Born This Way (album)

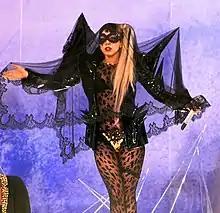
Lady Gaga performing with a mic in her hand.

"Judas" was the album's second single, having been released on April 15, 2011. Critics reacted positively to "Judas", complimenting the song's breakdown, yet noted similarities with "Bad Romance" in its composition. It debuted at number four on the Hot Digital Songs chart with the sale of 162,000 copies while peaking at number ten in the United States, reaching the top ten of twenty countries and peaked at number one on the South Korean charts. The music video for "Judas" was co-directed by Gaga and choreographer Laurieann Gibson, and premiered on May 5, 2011. It includes a motorcycle gang representing the Twelve Apostles, and tells a modernized version of the Biblical story about Judas (portrayed by Norman Reedus) betraying Jesus, in which ends with Gaga as Mary Magdalene getting stoned to death. The video was generally praised by critics, and received two nominations at the 2011 MTV Video Music Awards.